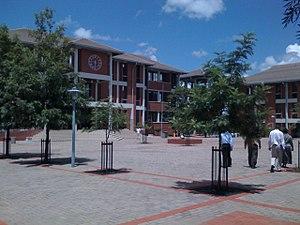
Francistown est une ville du Botswana. Elle est située dans la partie est du Botswana, à environ 400 km au nord-est de la capitale, Gaborone. Sa population s'élevait à 113 315 habitants en 2001, ce qui en fait la deuxième ville du pays.